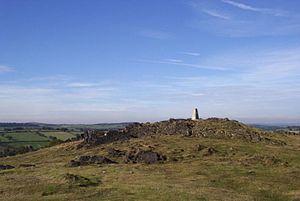
La forêt de Charnwood est une région de hautes terres du nord-ouest du Leicestershire, en Angleterre, délimitée par Leicester, Loughborough et Coalville. La zone est vallonnée, rocheuse et pittoresque, avec des zones stériles alternant avec de vastes étendues de bois. L'altitude moyenne est 180 m la superficie dépassant cette hauteur étant d'environ 25 km². Le point culminant, Bardon Hill, est de 278 m. Sur son flanc ouest se trouve un bassin houiller abandonné, avec Coalville et d'autres anciens villages miniers, qui sont maintenant régénérés et replantés dans le cadre de la National Forest.